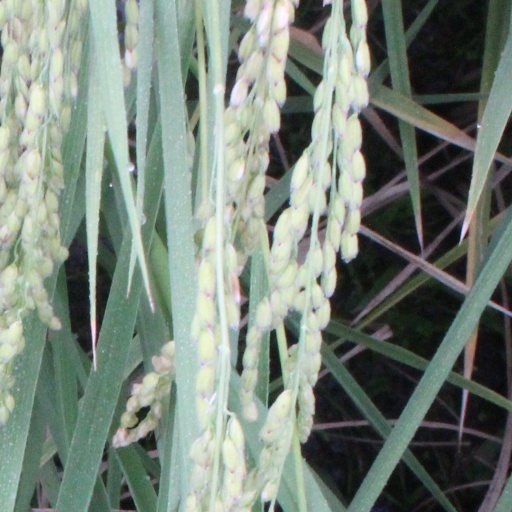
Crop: rice